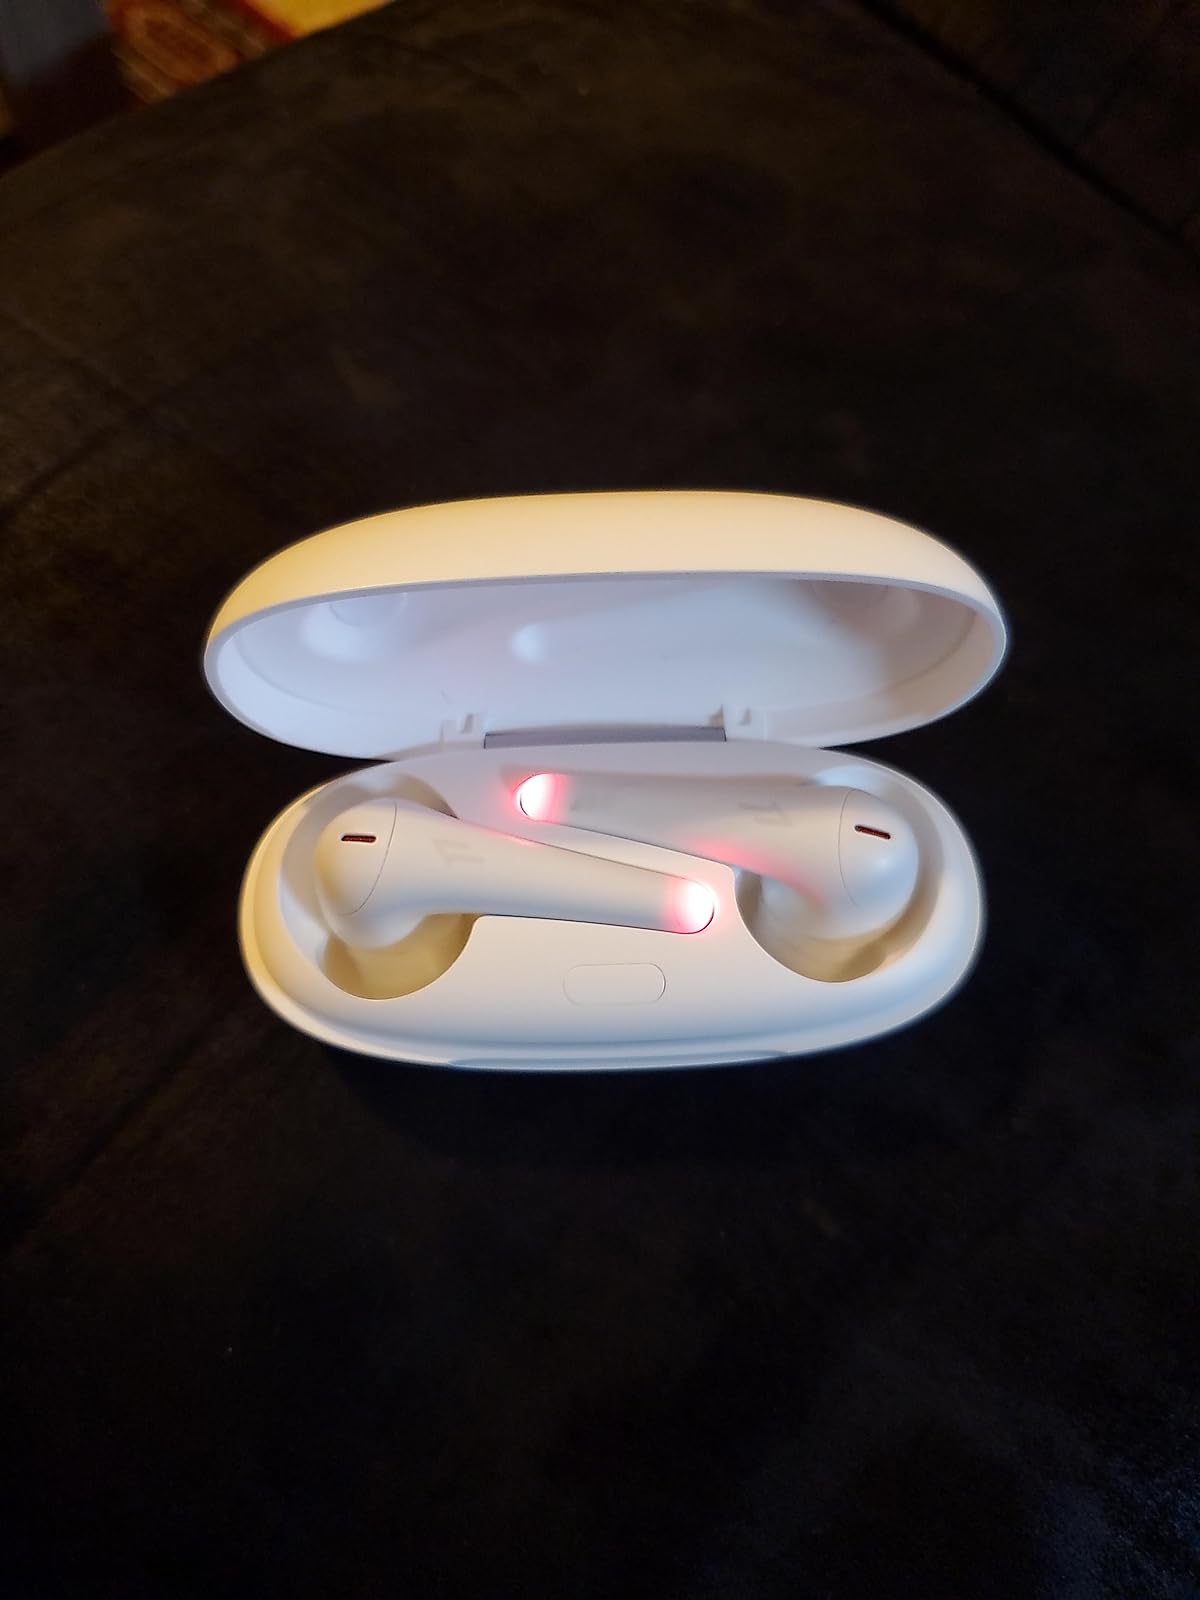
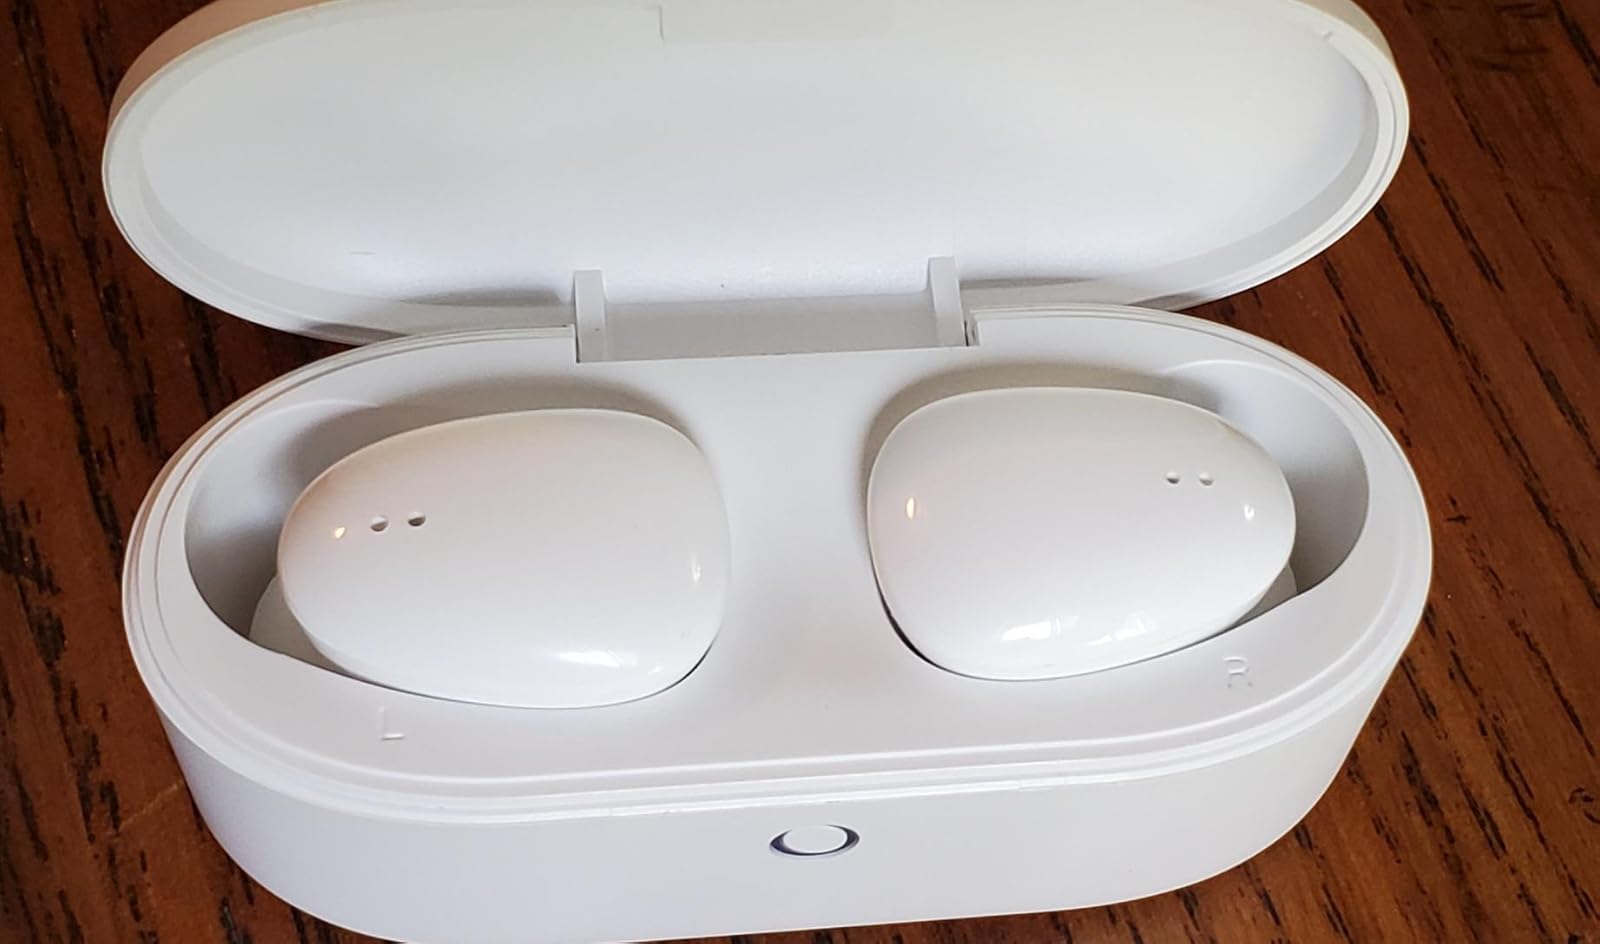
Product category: earbuds
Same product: no